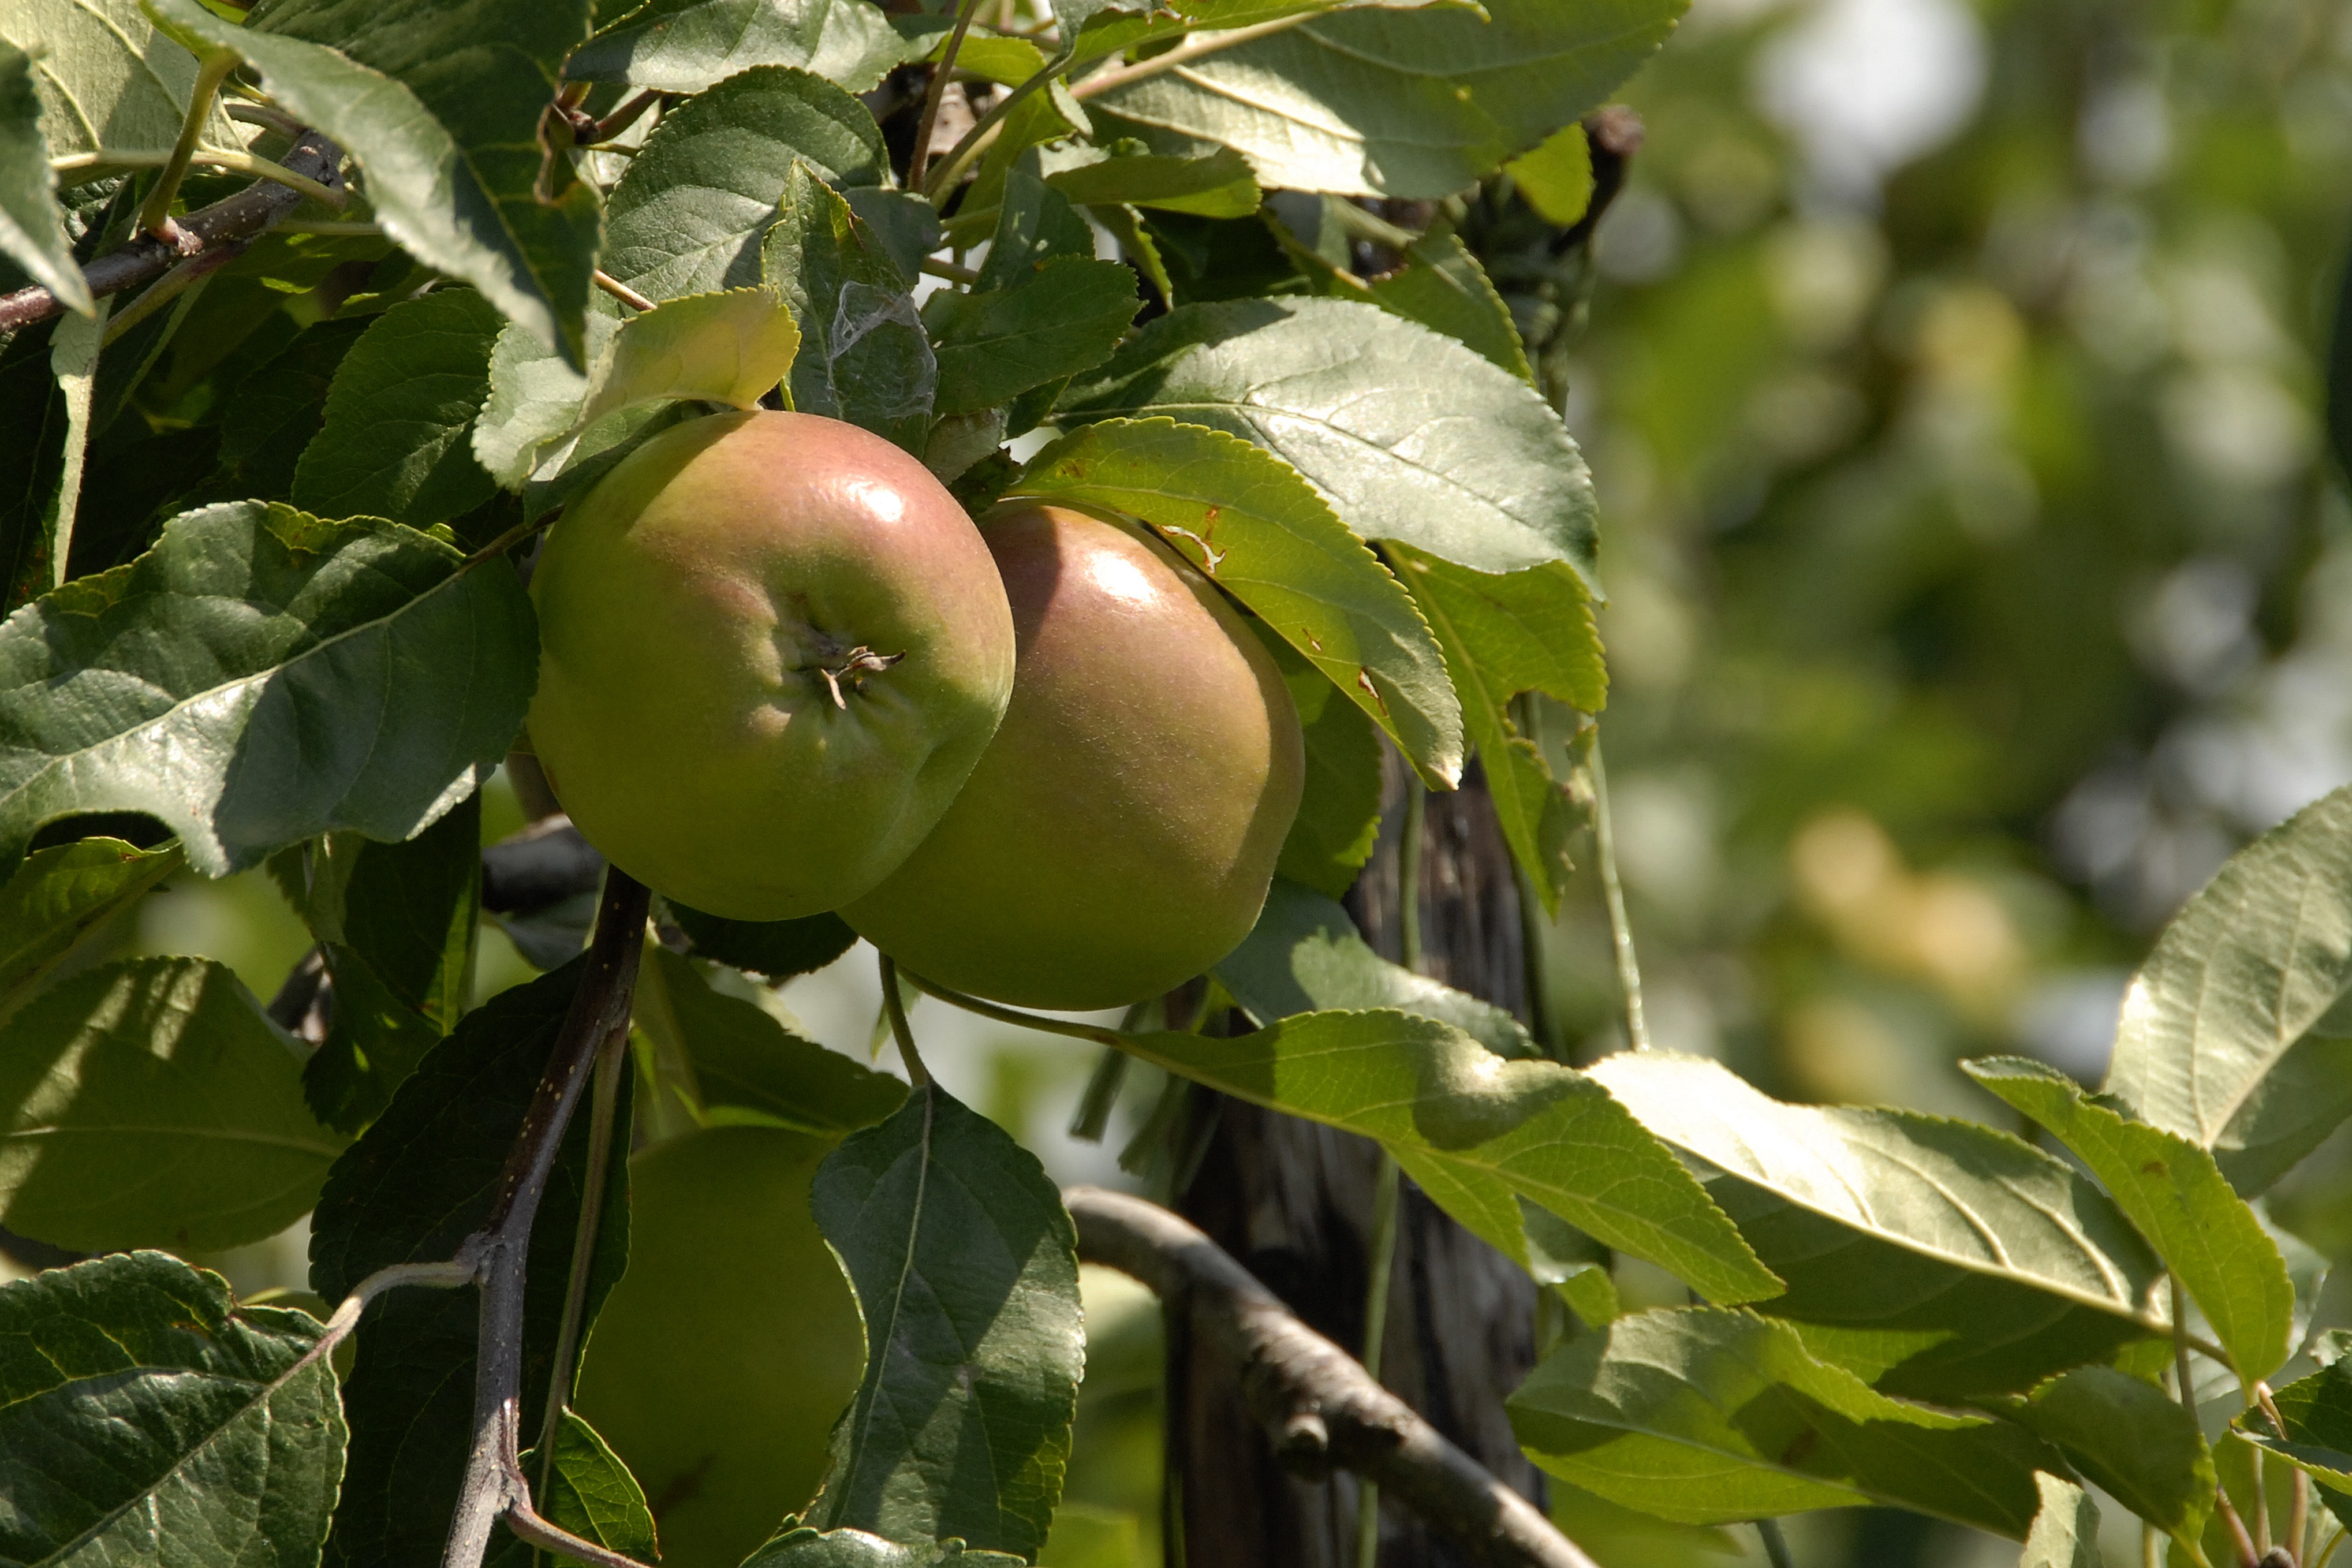
apple, tree, branch, plant, fruit, flower, food, green, produce, botany, flora, fruits, apples, flowering plant, rose family, bitter orange, land plant